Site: brandenburg
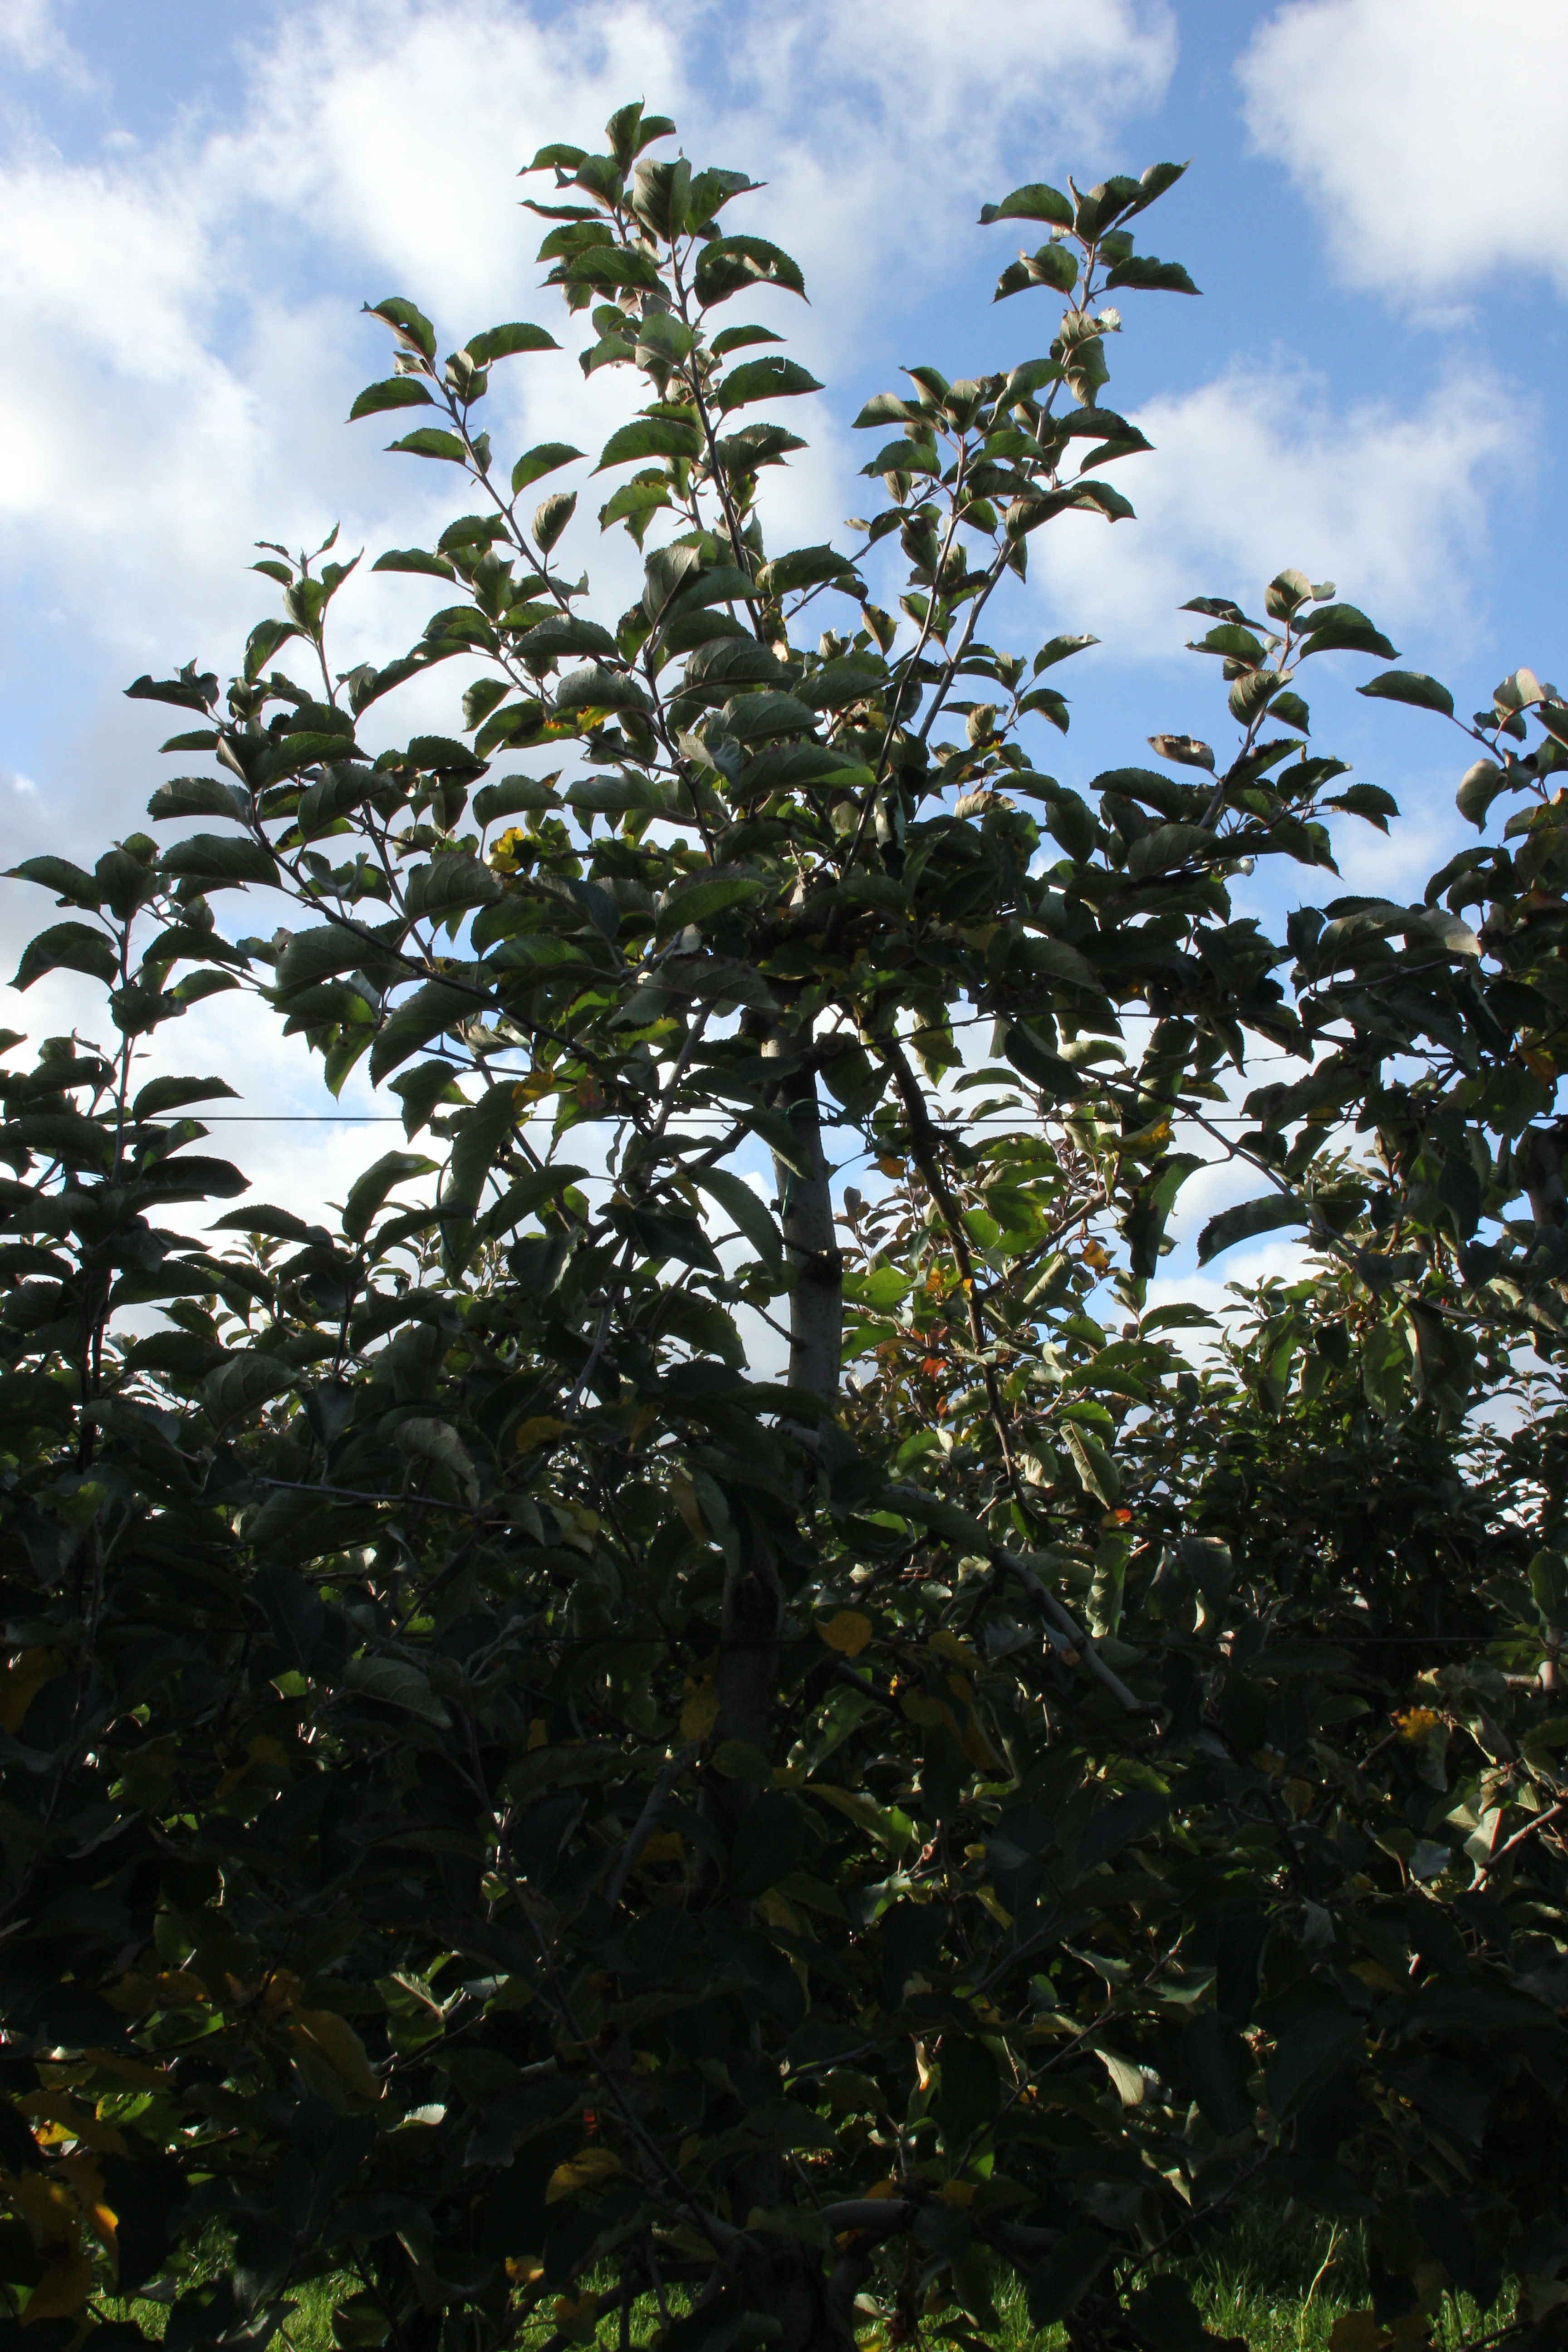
Growth stage (BBCH 91): Senescence, beginning of dormancy